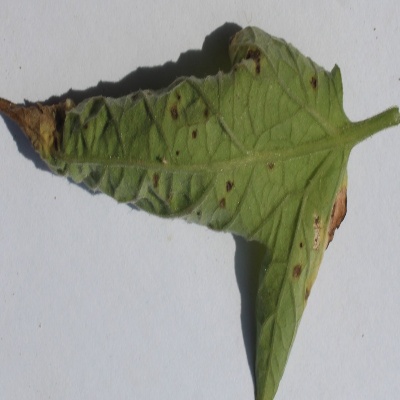
Crop: Tomato
Condition: leaf blight